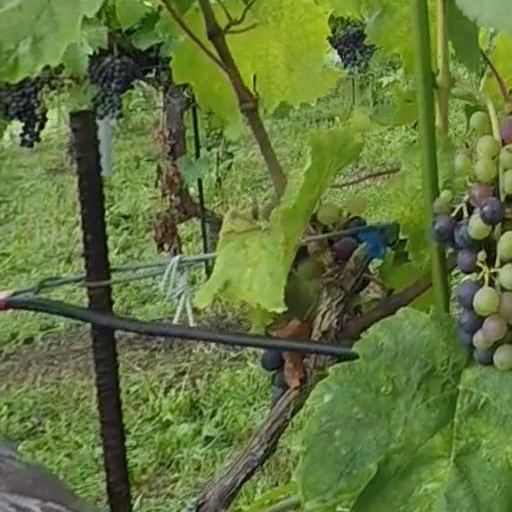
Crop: grape